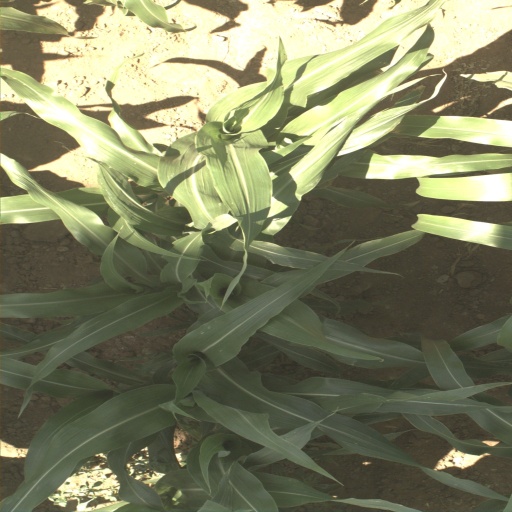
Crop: sorghum